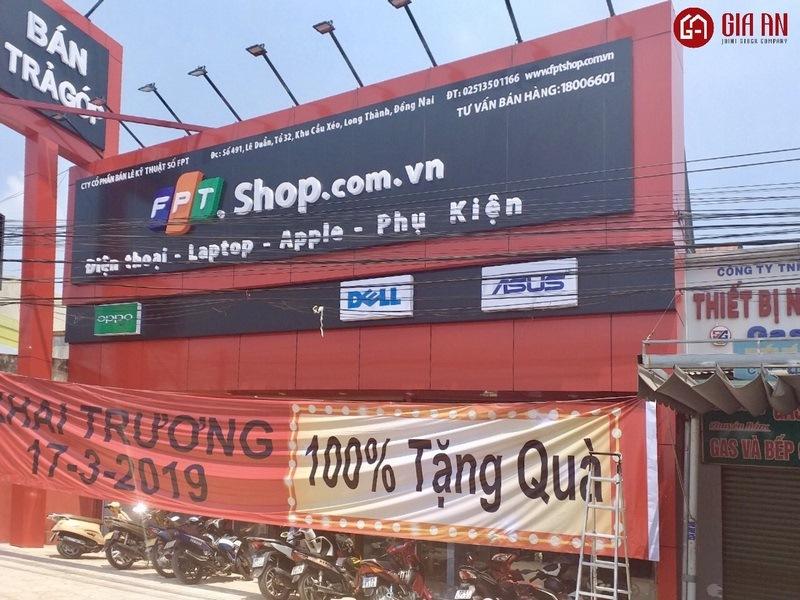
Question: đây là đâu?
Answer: đây là một cửa hàng của fpt